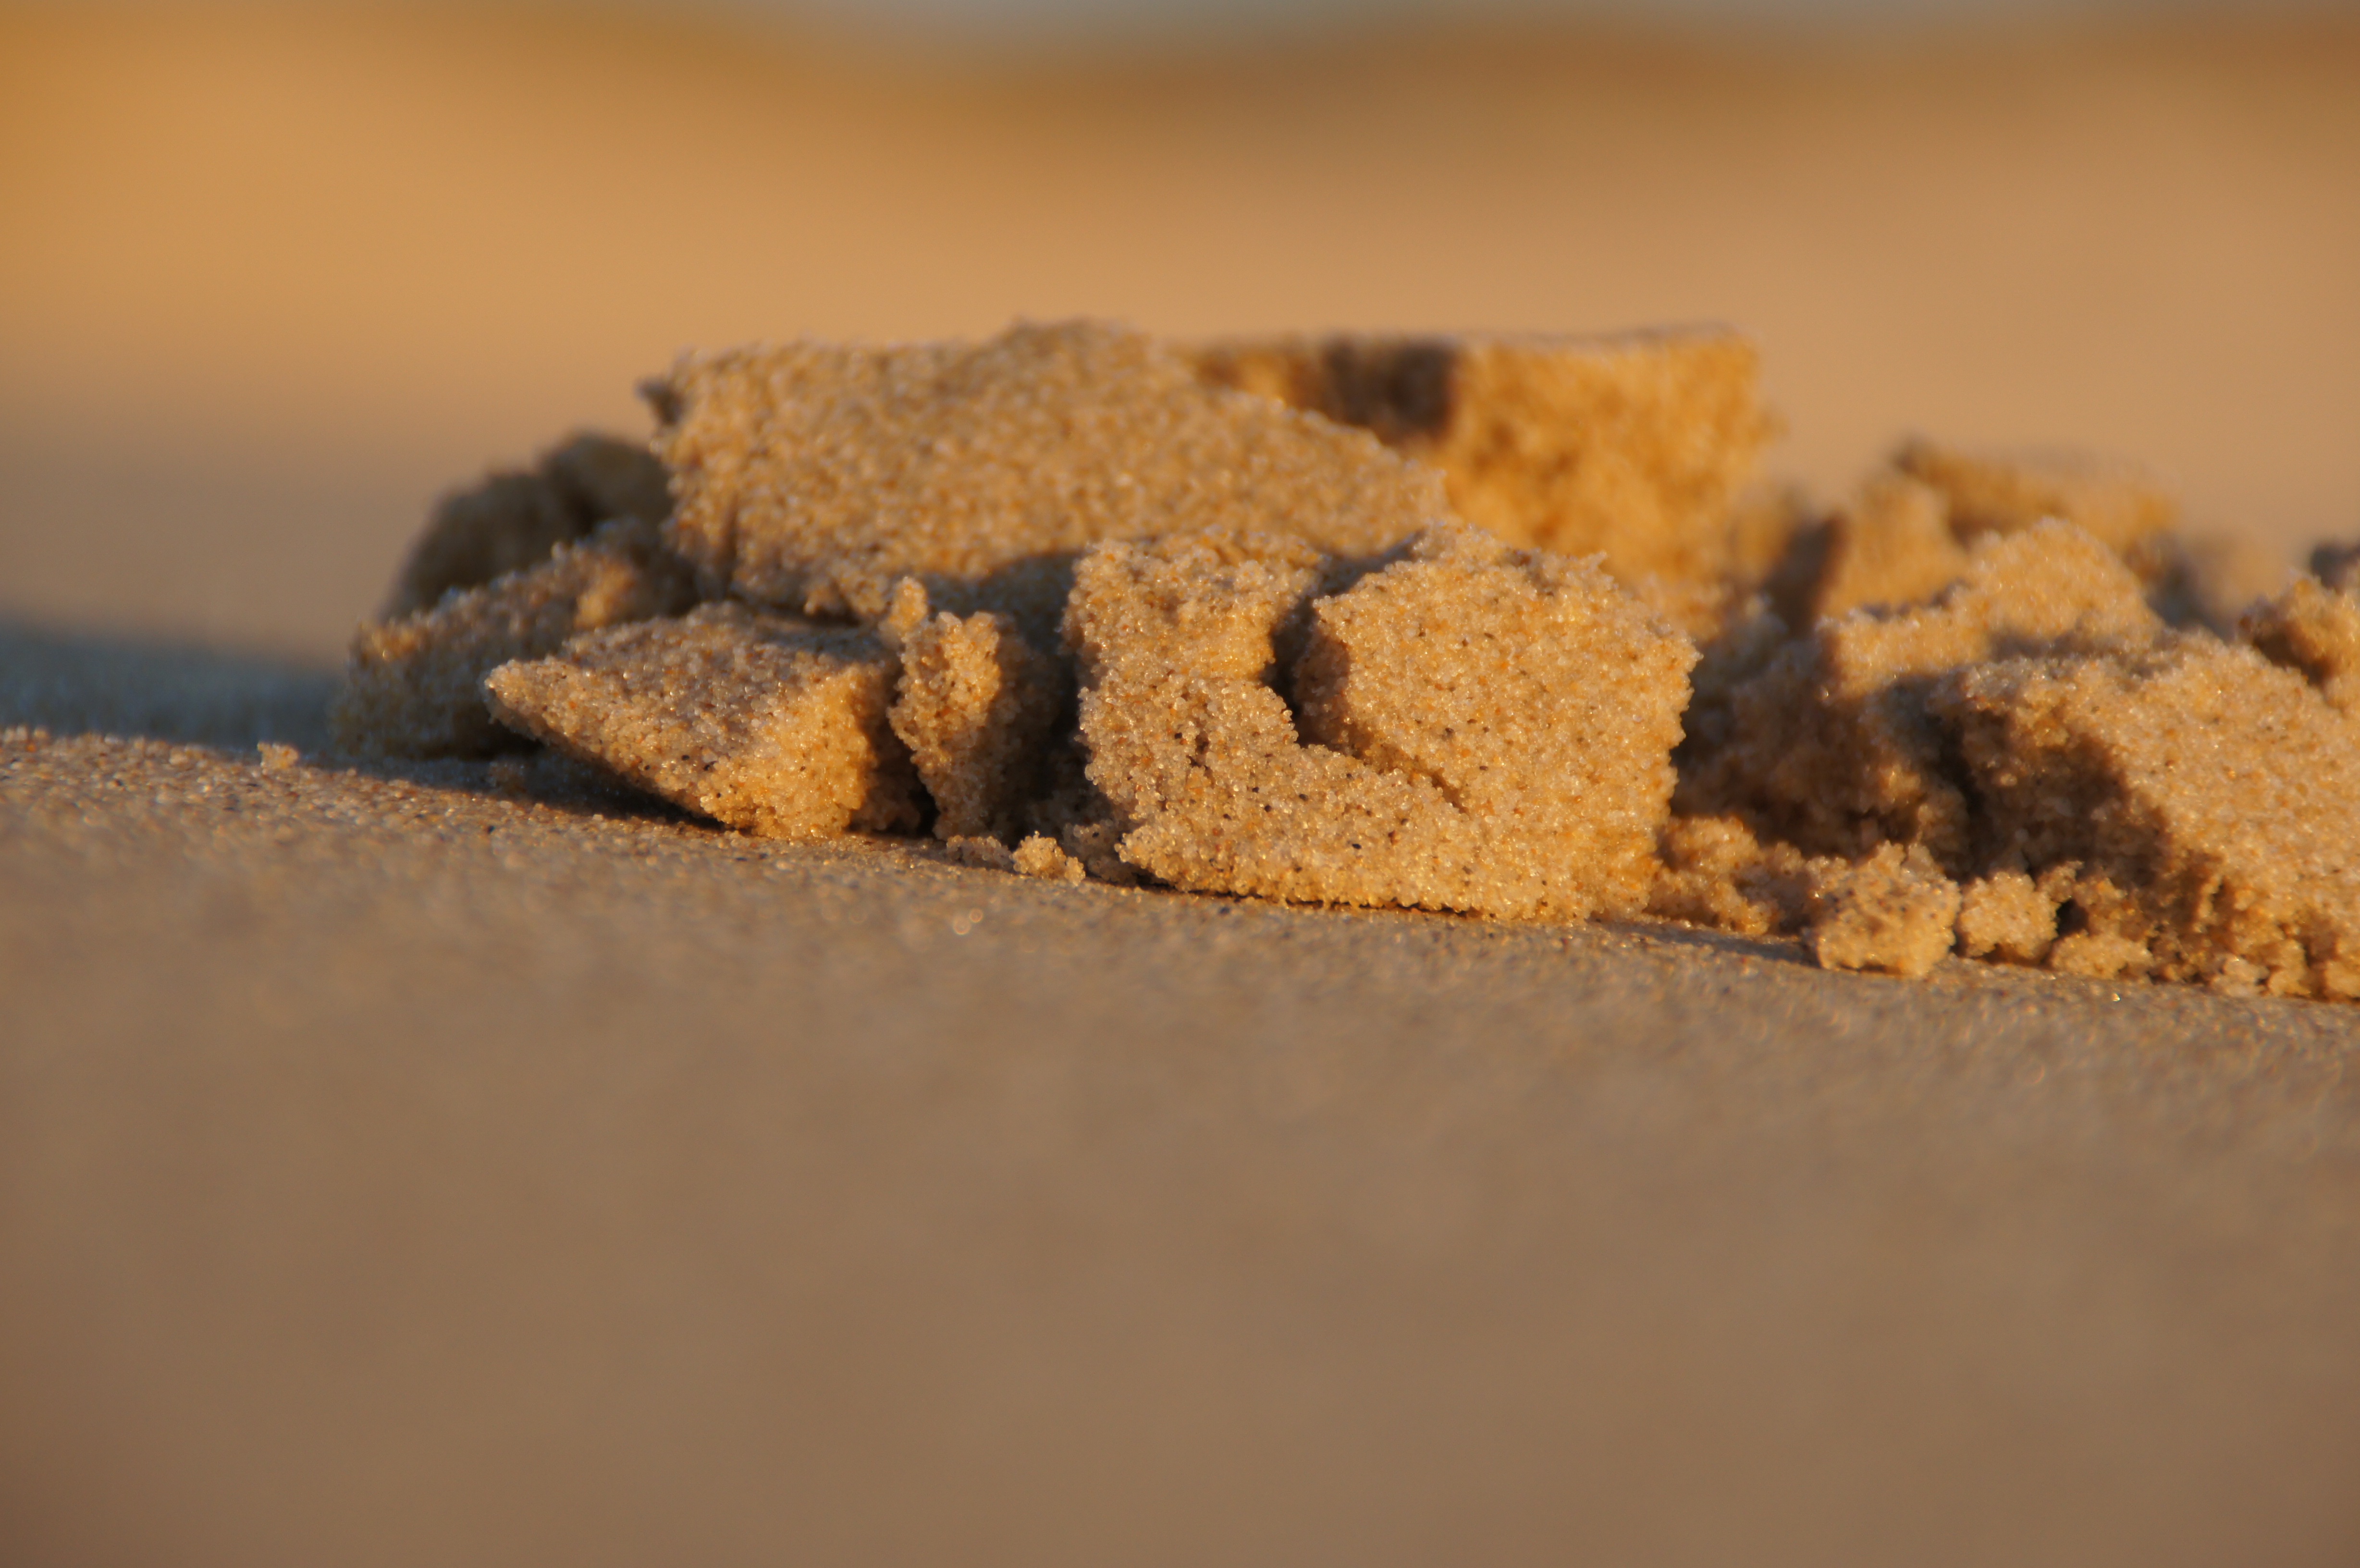
beach, landscape, sea, coast, sand, rock, ocean, sky, sunset, dune, wave, france, surf, food, relax, produce, holiday, blue, chocolate, baking, dessert, close up, stones, turquoise, atlantic, rocky coast, sweetness, bunker, baked goods, macro photography, flavor, gradually, grass family, snack food, cookies and crackers, biscarrosse